Waikōwhai

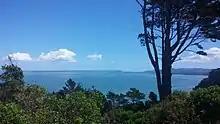
View of the Manukau Harbour from Waikōwhai

Waikōwhai had a population of 1,971 in the 2023 New Zealand census, a decrease of 66 people (−3.2%) since the 2018 census, and an increase of 225 people (12.9%) since the 2013 census. There were 1,017 males, 948 females and 6 people of other genders in 621 dwellings. 3.3% of people identified as LGBTIQ+. The median age was 37.4 years (compared with 38.1 years nationally). There were 288 people (14.6%) aged under 15 years, 426 (21.6%) aged 15 to 29, 981 (49.8%) aged 30 to 64, and 273 (13.9%) aged 65 or older.